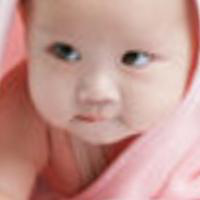
Age group: age 01-10